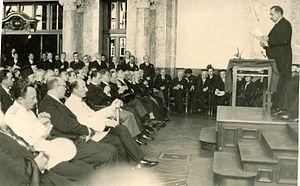
Les études byzantines sont une branche interdisciplinaire des sciences humaines qui aborde l'histoire, la culture, l'art, l'architecture, la littérature, la musique, la religion, l'économie, la politique et les sciences de l'Empire byzantin. Le philologue Hieronymus Wolf, humaniste de la Renaissance est considéré comme le fondateur de la discipline en Allemagne. Il a donné le nom de « byzantin » à l'Empire romain d'Orient qui a subsisté après l'effondrement de la partie occidentale de l'Empire romain en 476. Environ 100 ans après la chute de Byzance aux mains des Ottomans, Wolf commença à colliger, à réviser et à traduire les écrits des philosophes byzantins.